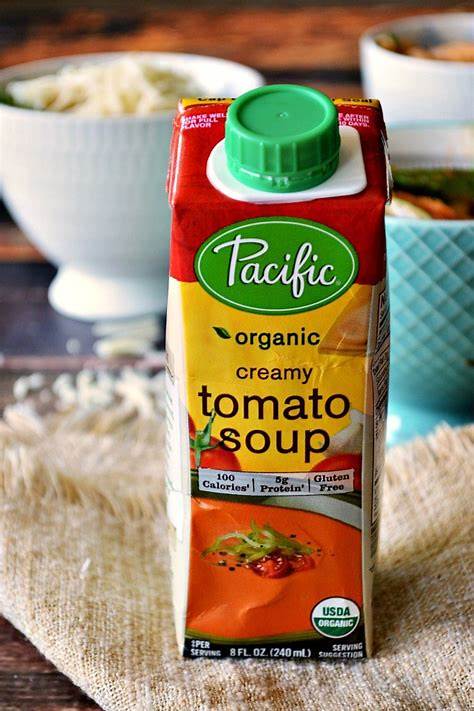
Waste category: cardboard